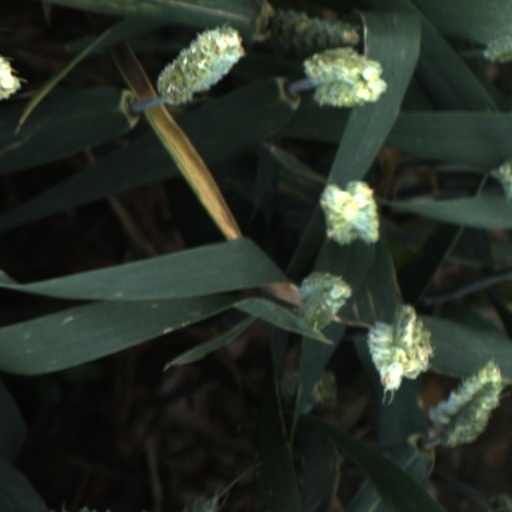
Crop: wheat